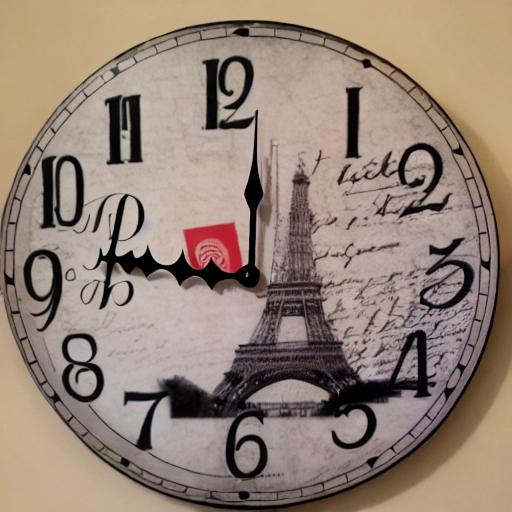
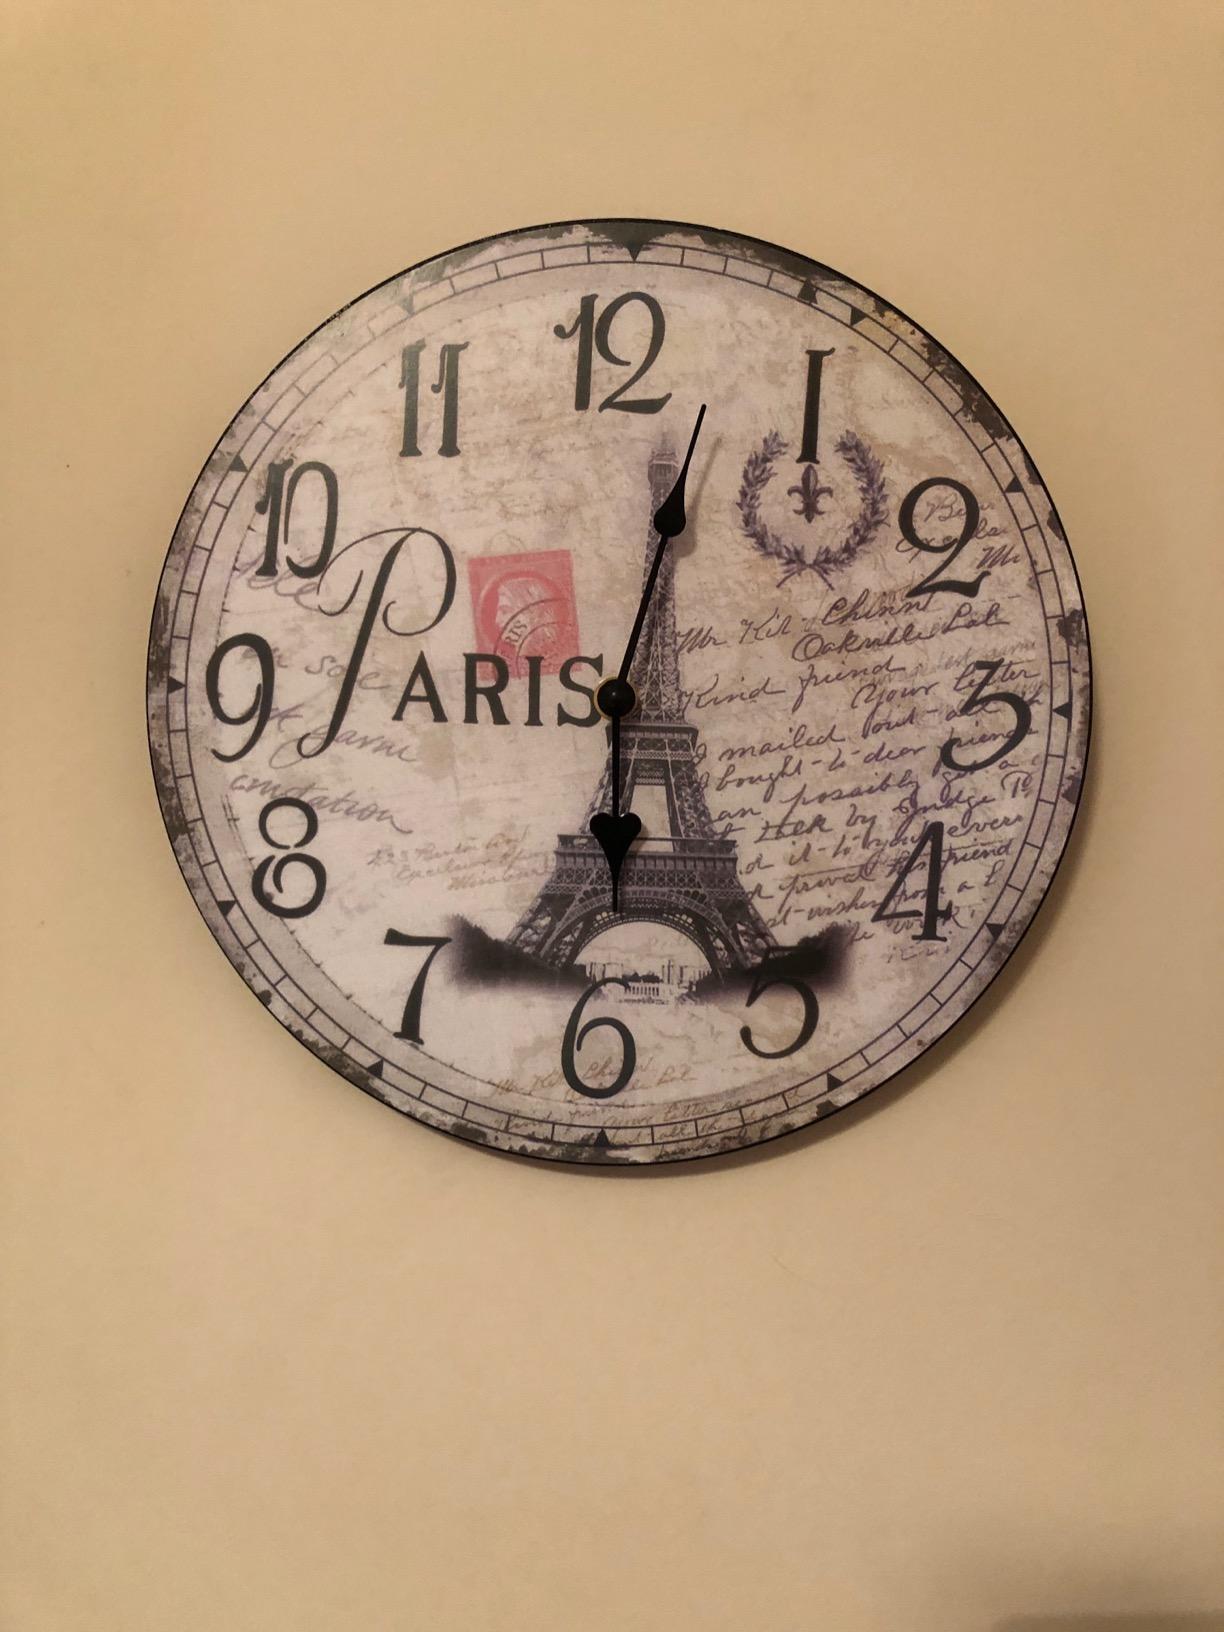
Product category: clock
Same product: no